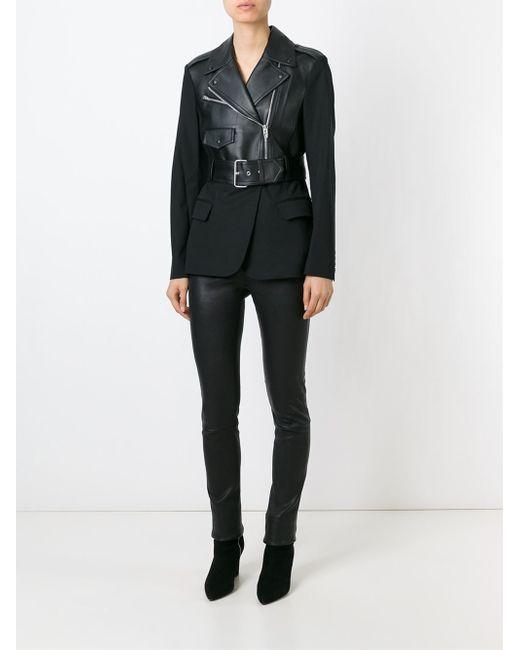
Schwarzer Langarm-Lederblazer mit Reißverschluss für Damen